Havertown, Pennsylvania

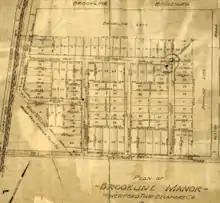
Brookline Manor c. 1925

Prior to the First World War Haverford was a township of extensive farms. Property maps in 1862 indicate that the landowners were descendants of the same families that arrived with William Penn: among them, the Lawrences, the Ellises, the Humphreys and the Lewises. In 1895 the Philadelphia and West Chester Traction Company began service between 69th Street and West Chester with a major junction at Llanerch. By 1902 the maps indicated a significant change in land ownership. Most of the old family names no longer appeared. In that same year on May 29, the trolley line opened the branch from Llanerch to Ardmore. Llanerch first appeared as a small community with numbered streets. Darby Road was called Coopertown Road. A commercial rail line, now removed, served Boyle Fuel, Lobb Lumber and the Swell Bubble Gum factory up until the 1960s (see map).